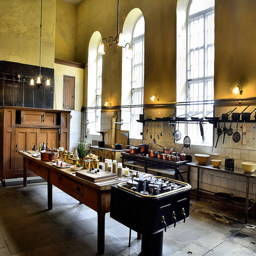
A kitchen with lots of counter top space.
Light shines through the window into a room full of tables.
A kitchen with several bowls, pots, lights and counters.
An assortment of jars and pots in a large kitchen.
Commercial kitchen with preparation table, stove, pots and pans.